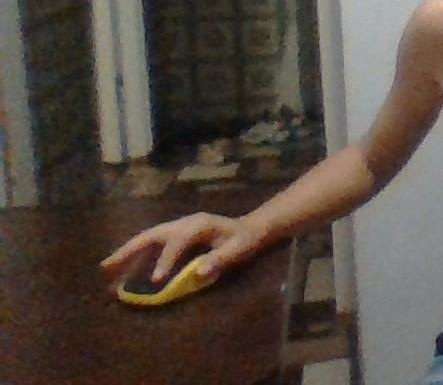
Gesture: no_gesture